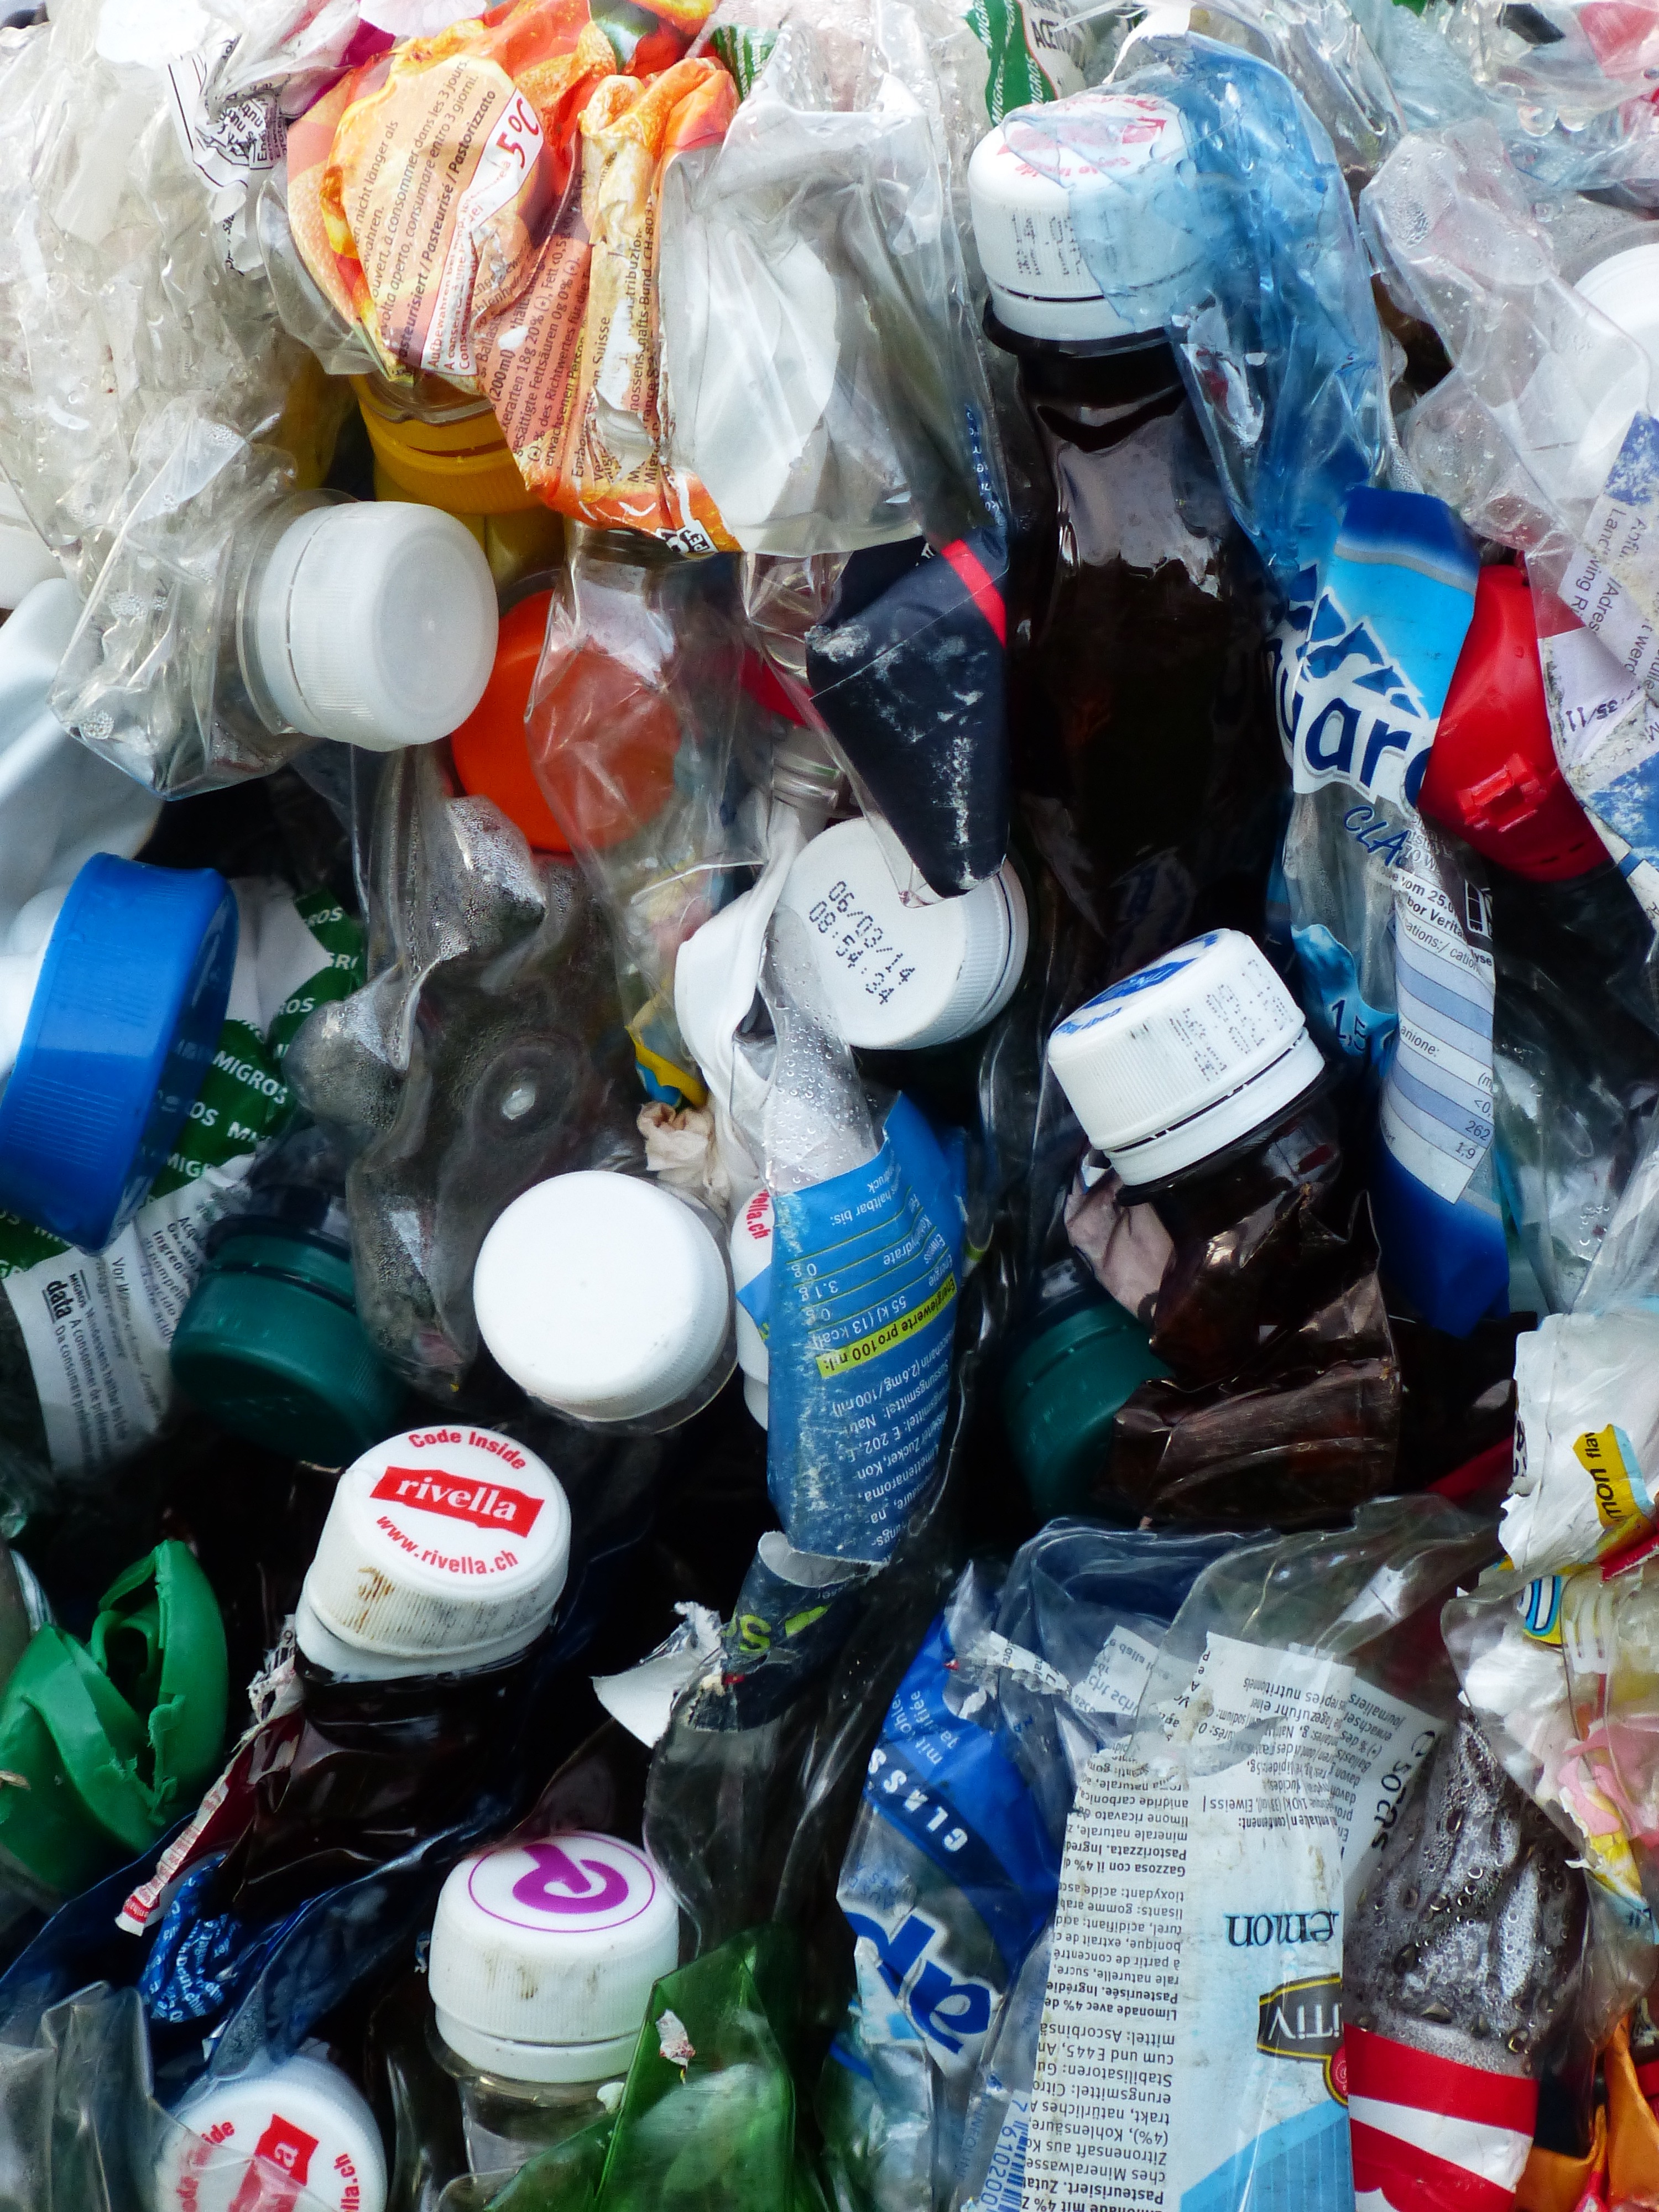
plastic, pet, bottles, waste, cube, garbage, recycling, circuit, pressed, environmental protection, trashbin, plastic bottles, presses, garbage collection, pressed together